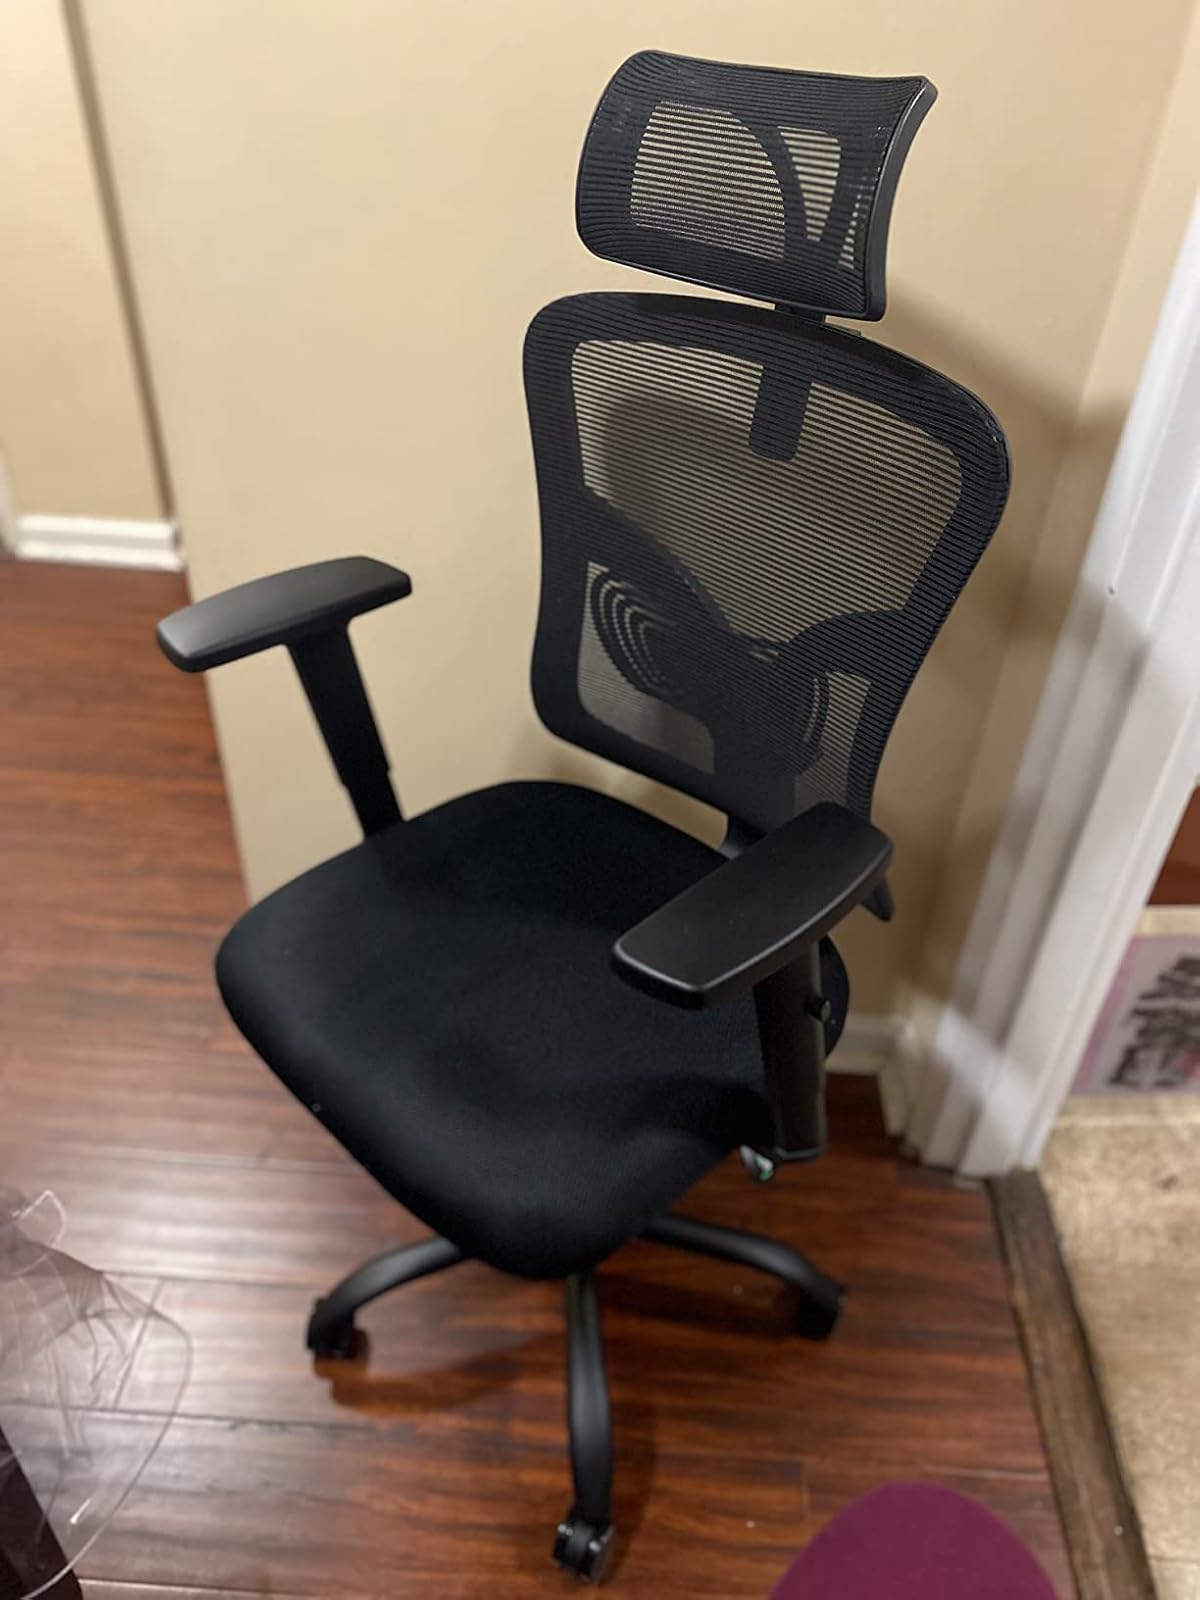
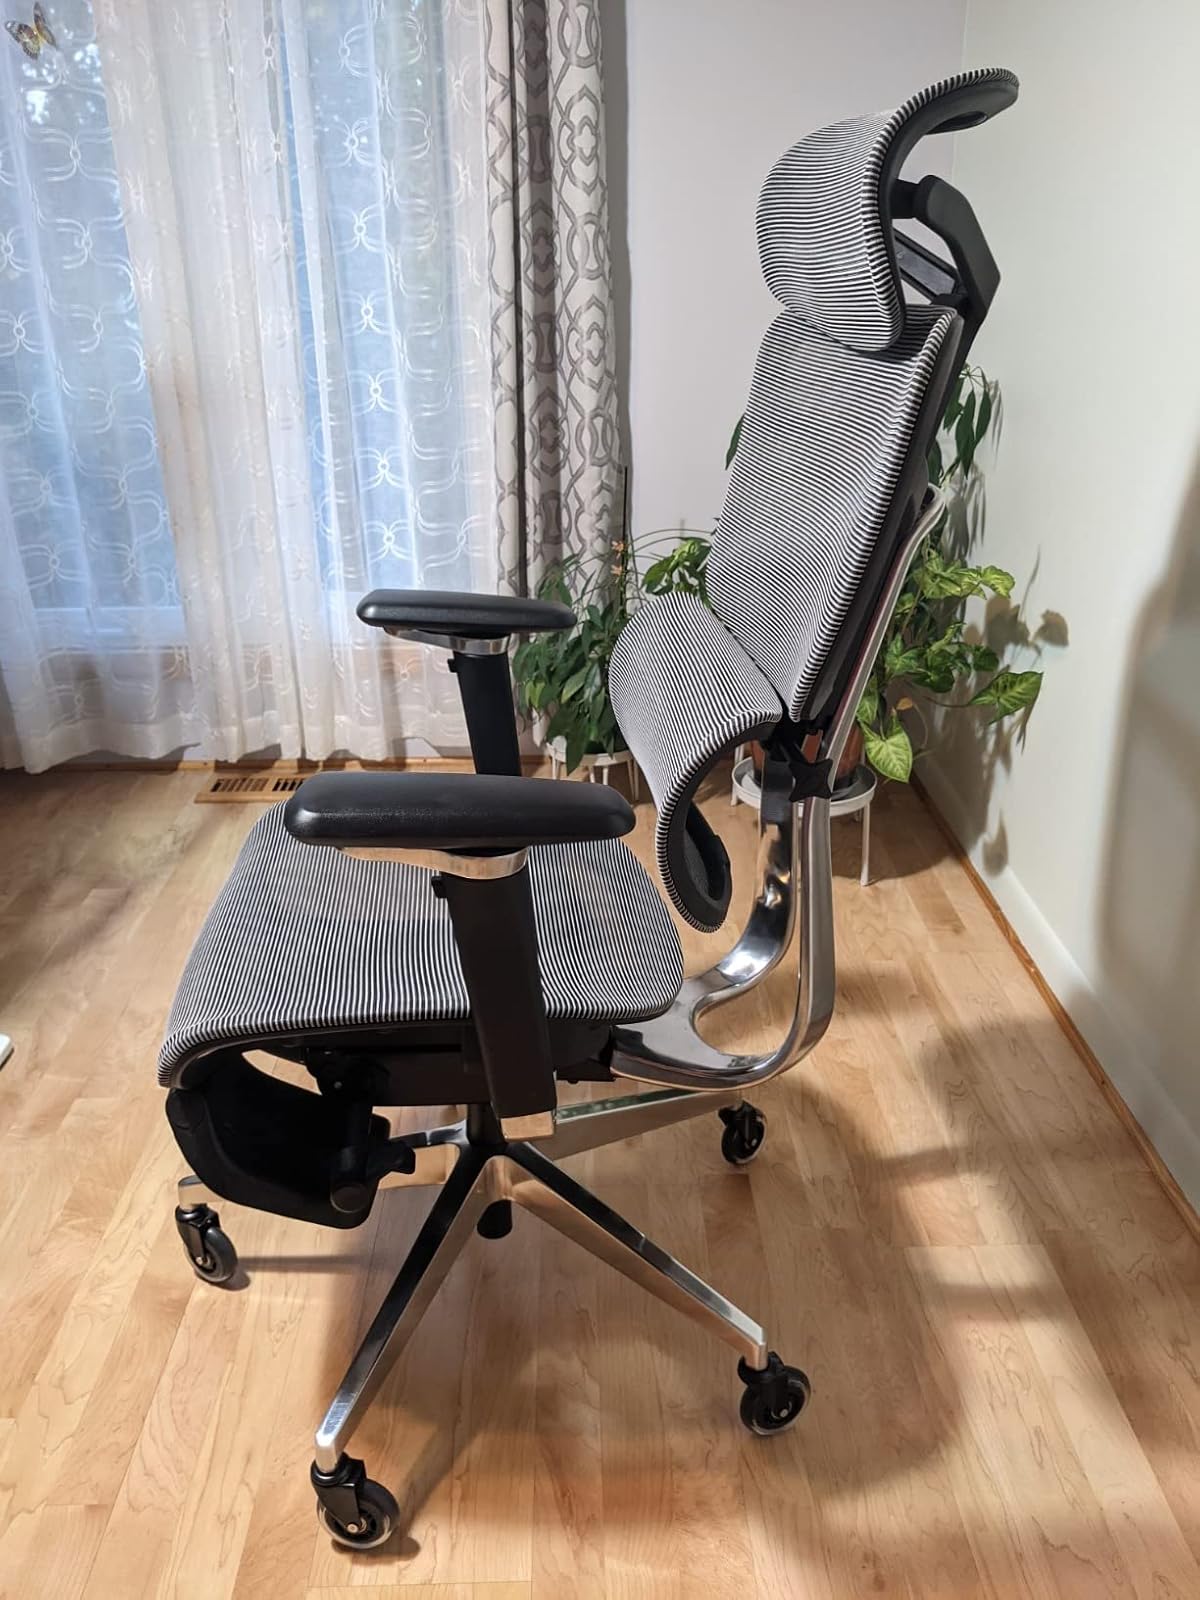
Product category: items_chair
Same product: no